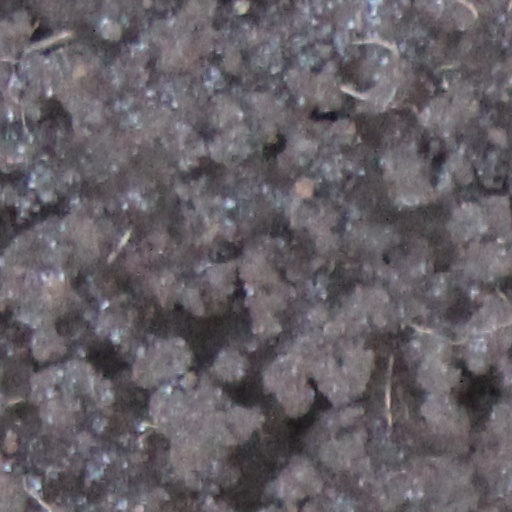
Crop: wheat